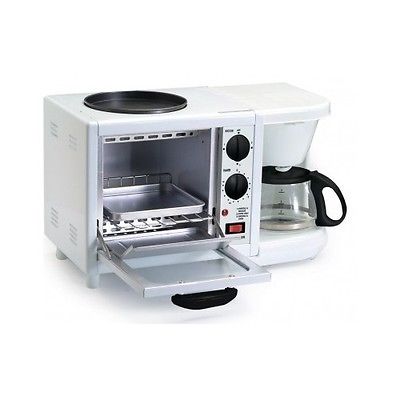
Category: toaster